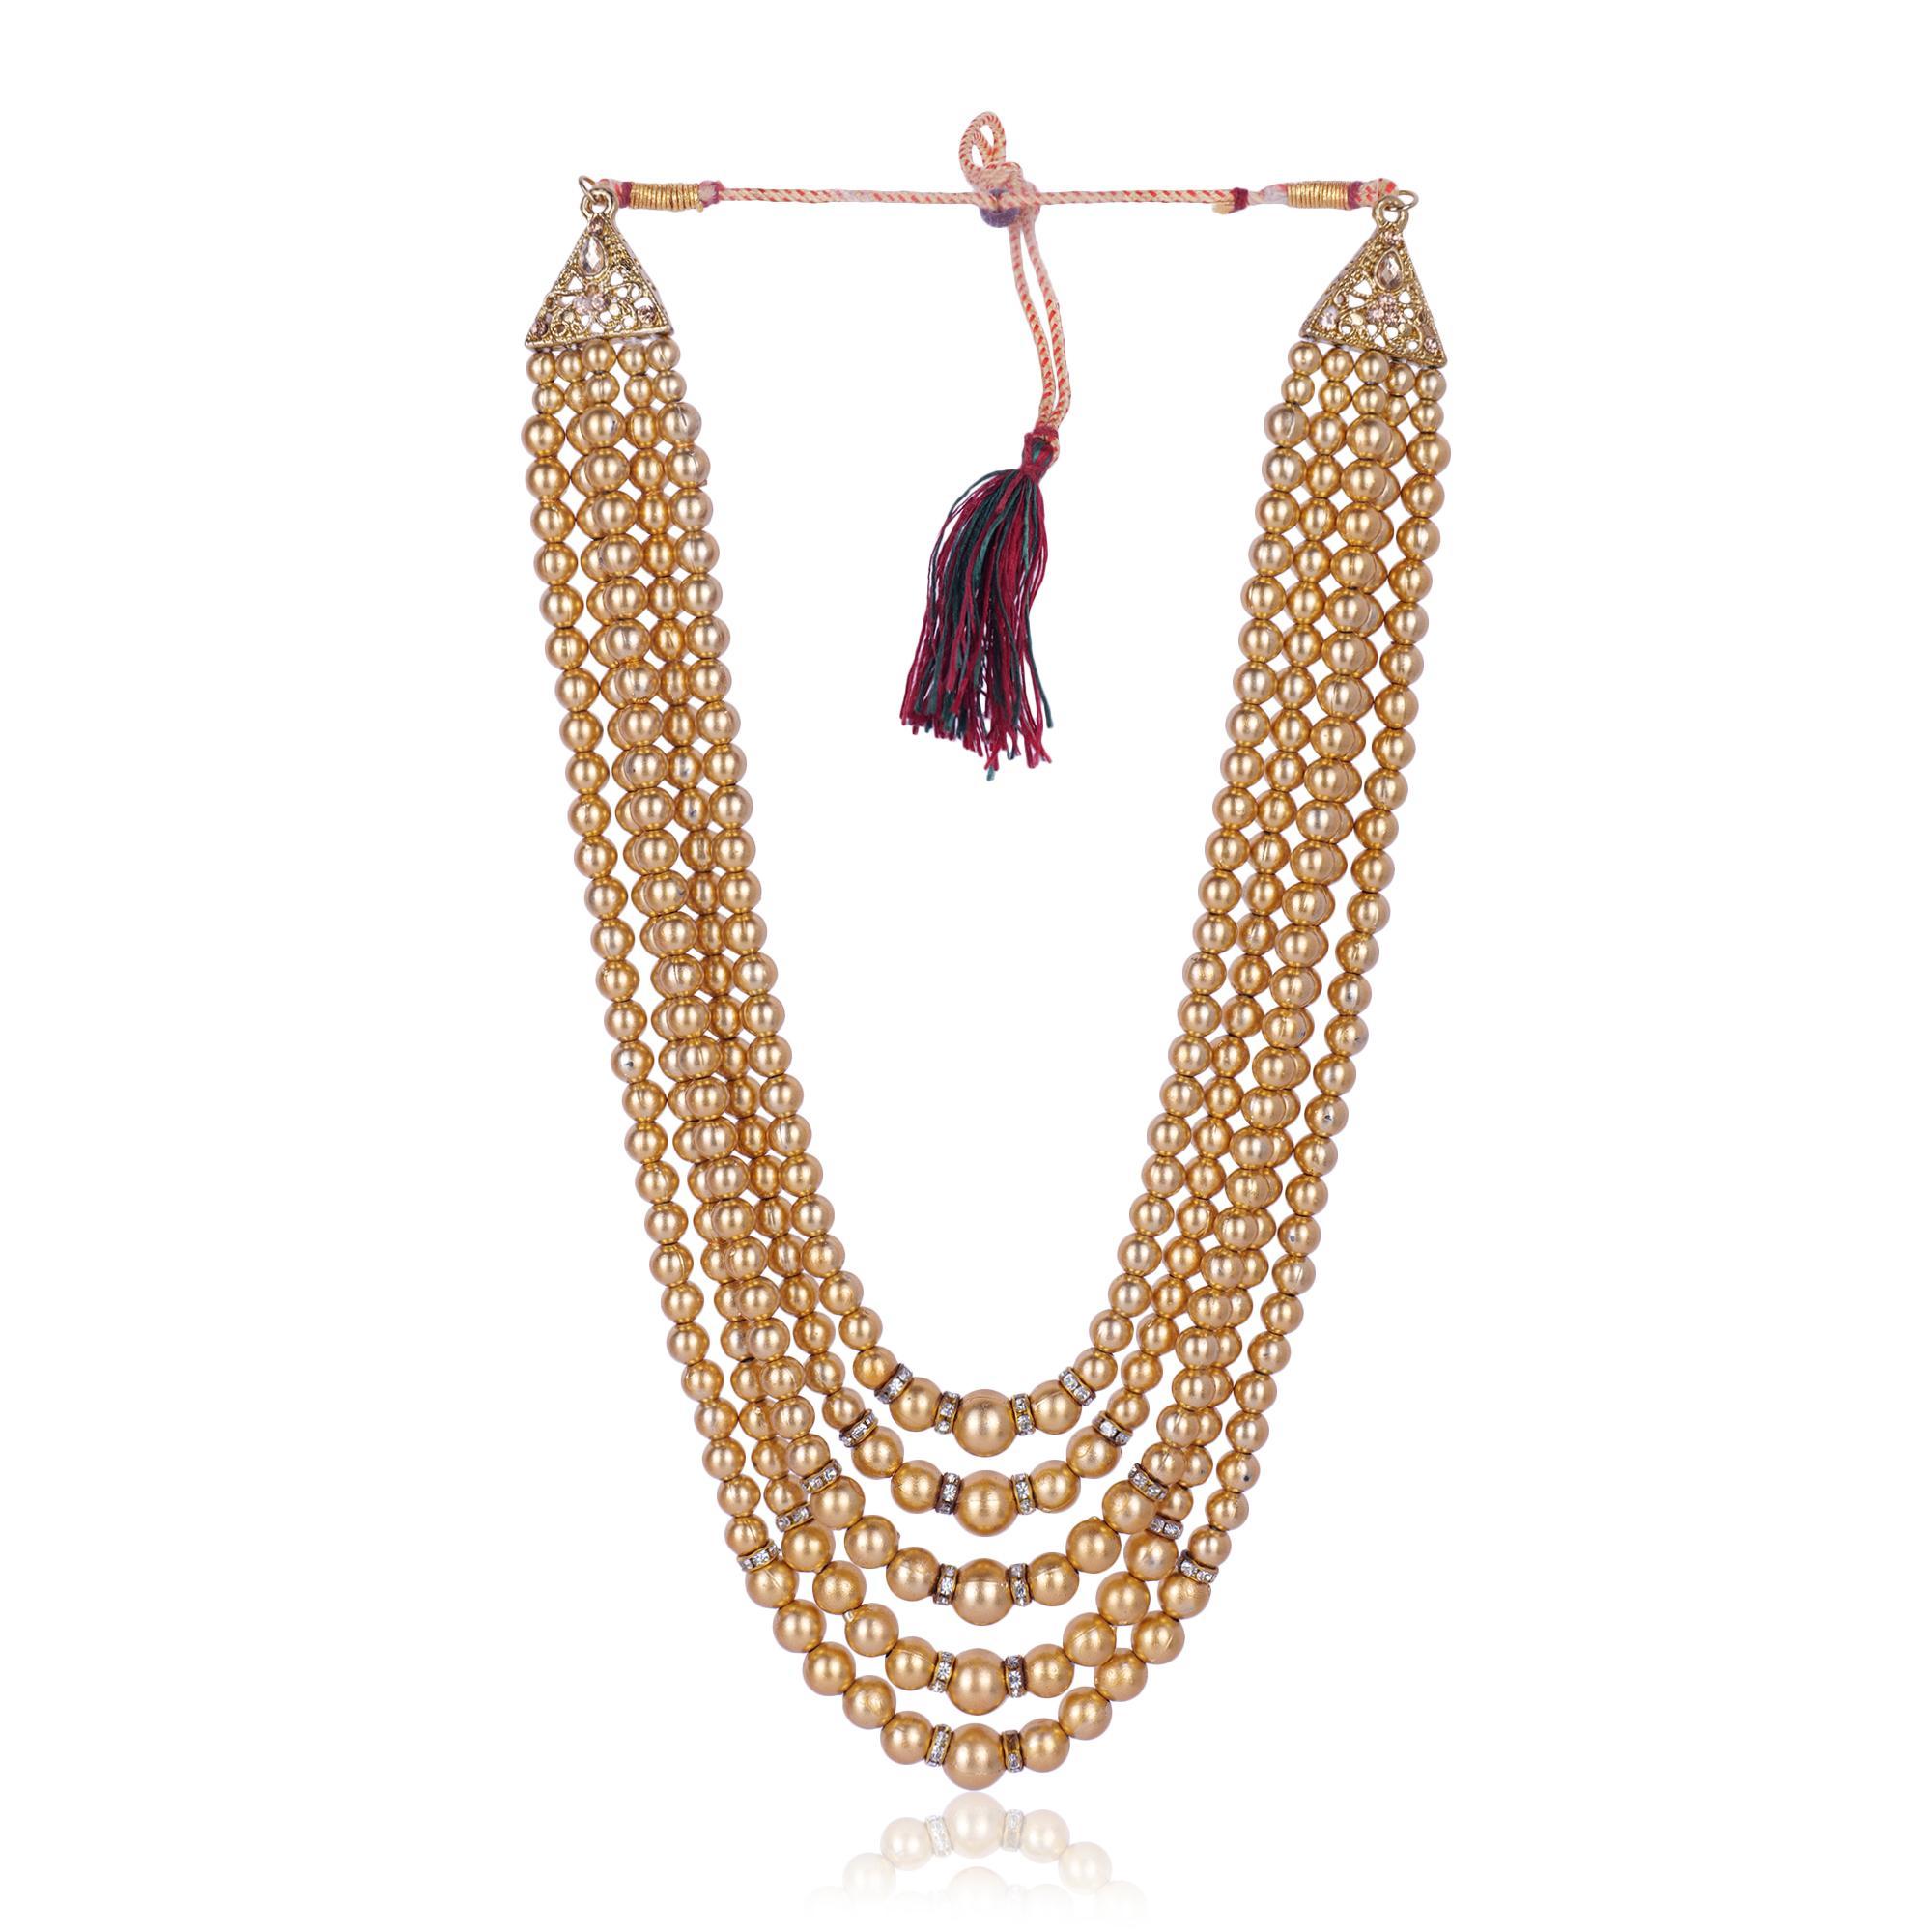
JIYANSHI FASHION: Dulha groom sherwani Necklace/Moti Mala for Men for wedding | Groom Mala and Brooch Set
Type: Chains
Brand: JIYANSHI FASHION
Price: Rs. 549
 Enhance your wedding day look with our Exquisite Groom Mala and Brooch Set, a symbol of elegance and tradition. The vibrant colors and intricate details ensure that it complements your attire, adding a touch of grandeur to your ensemble.
Features: COLOR: CHEEKU,IDEAL: MEN,HIGH QUALITY